Chris Cron

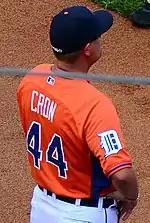
Cron at the 2013 All-Star Futures Game

Christopher John Cron Sr. (born March 31, 1964) is an American former professional baseball player, manager, and current coach. He played in Major League Baseball (MLB) for the California Angels and Chicago White Sox, and has managed in Minor League Baseball (MiLB). , he is the assistant hitting coach for the Athletics.